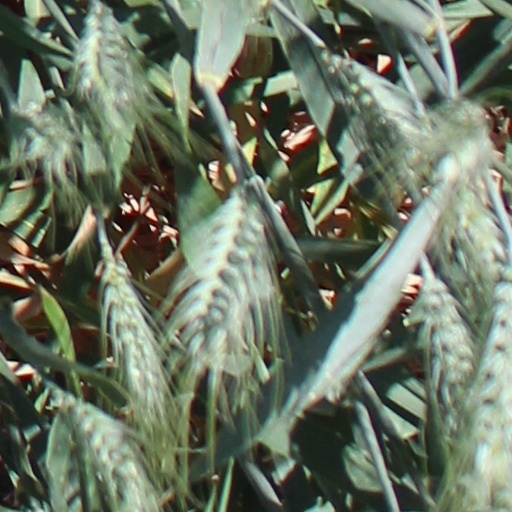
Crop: wheat